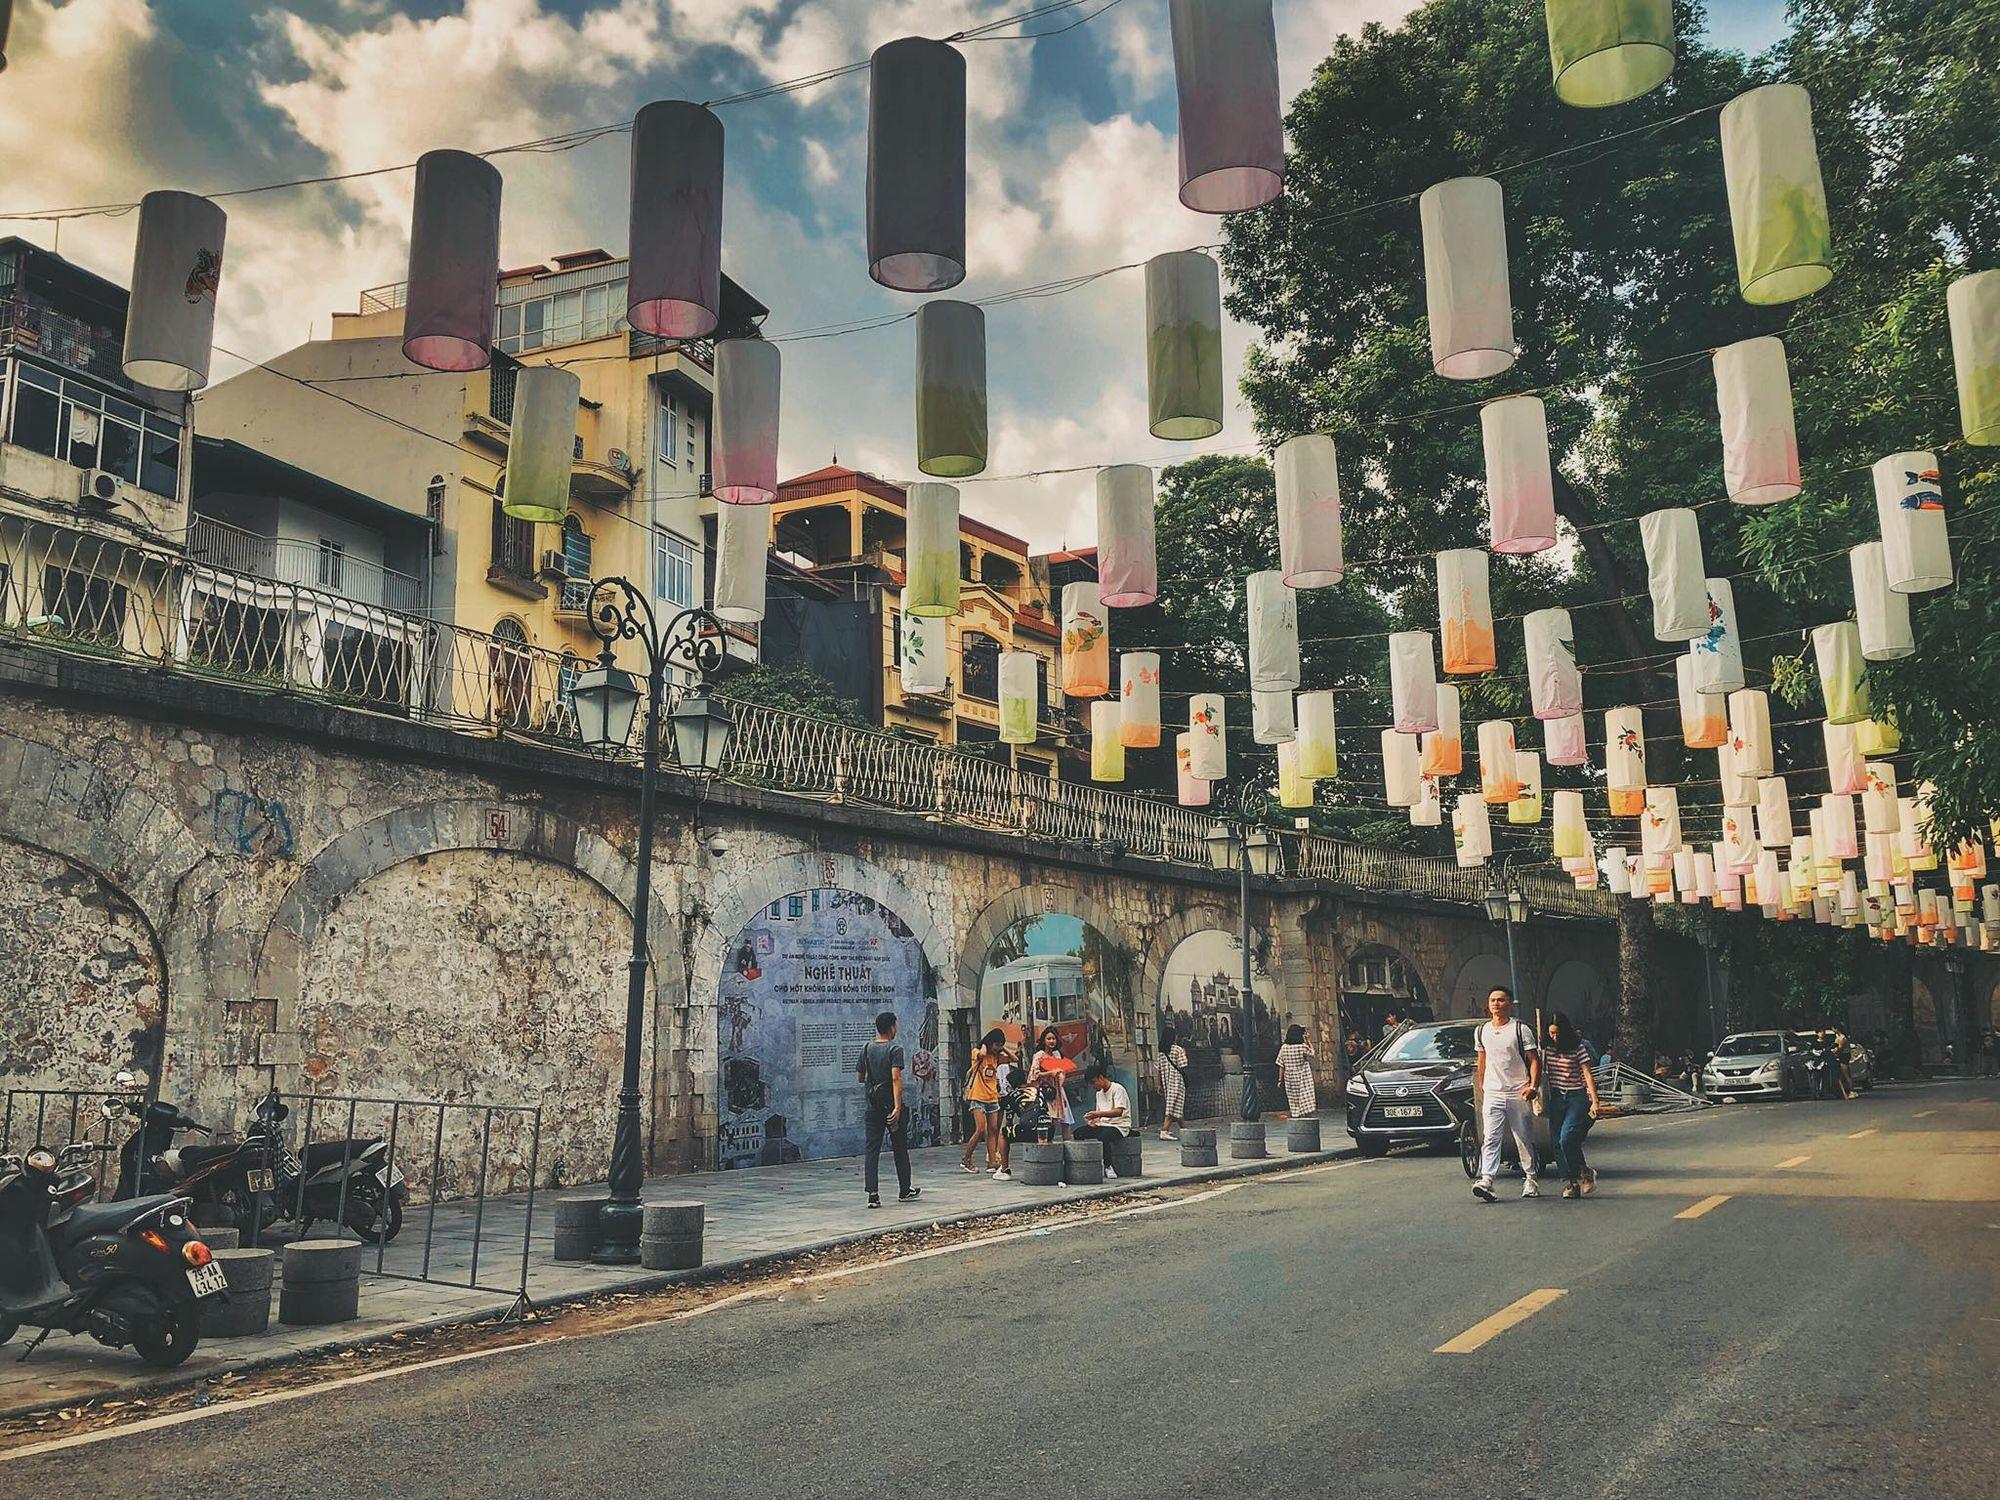
không có chiếc xe máy nào đang di chuyển ở trên đường